University of North Alabama

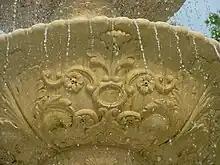
The high Italian limestone fountain in Harrison Plaza bears design elements patterned after the limestone art deco accents on 601 Cramer Way.

Less than a decade later, on August 15, 1974, the university underwent another change of name to the University of North Alabama, symbolizing its coming of age as a comprehensive, regional university. The following year, the graduate curriculum again was expanded with the introduction of the master's degree program in business administration.